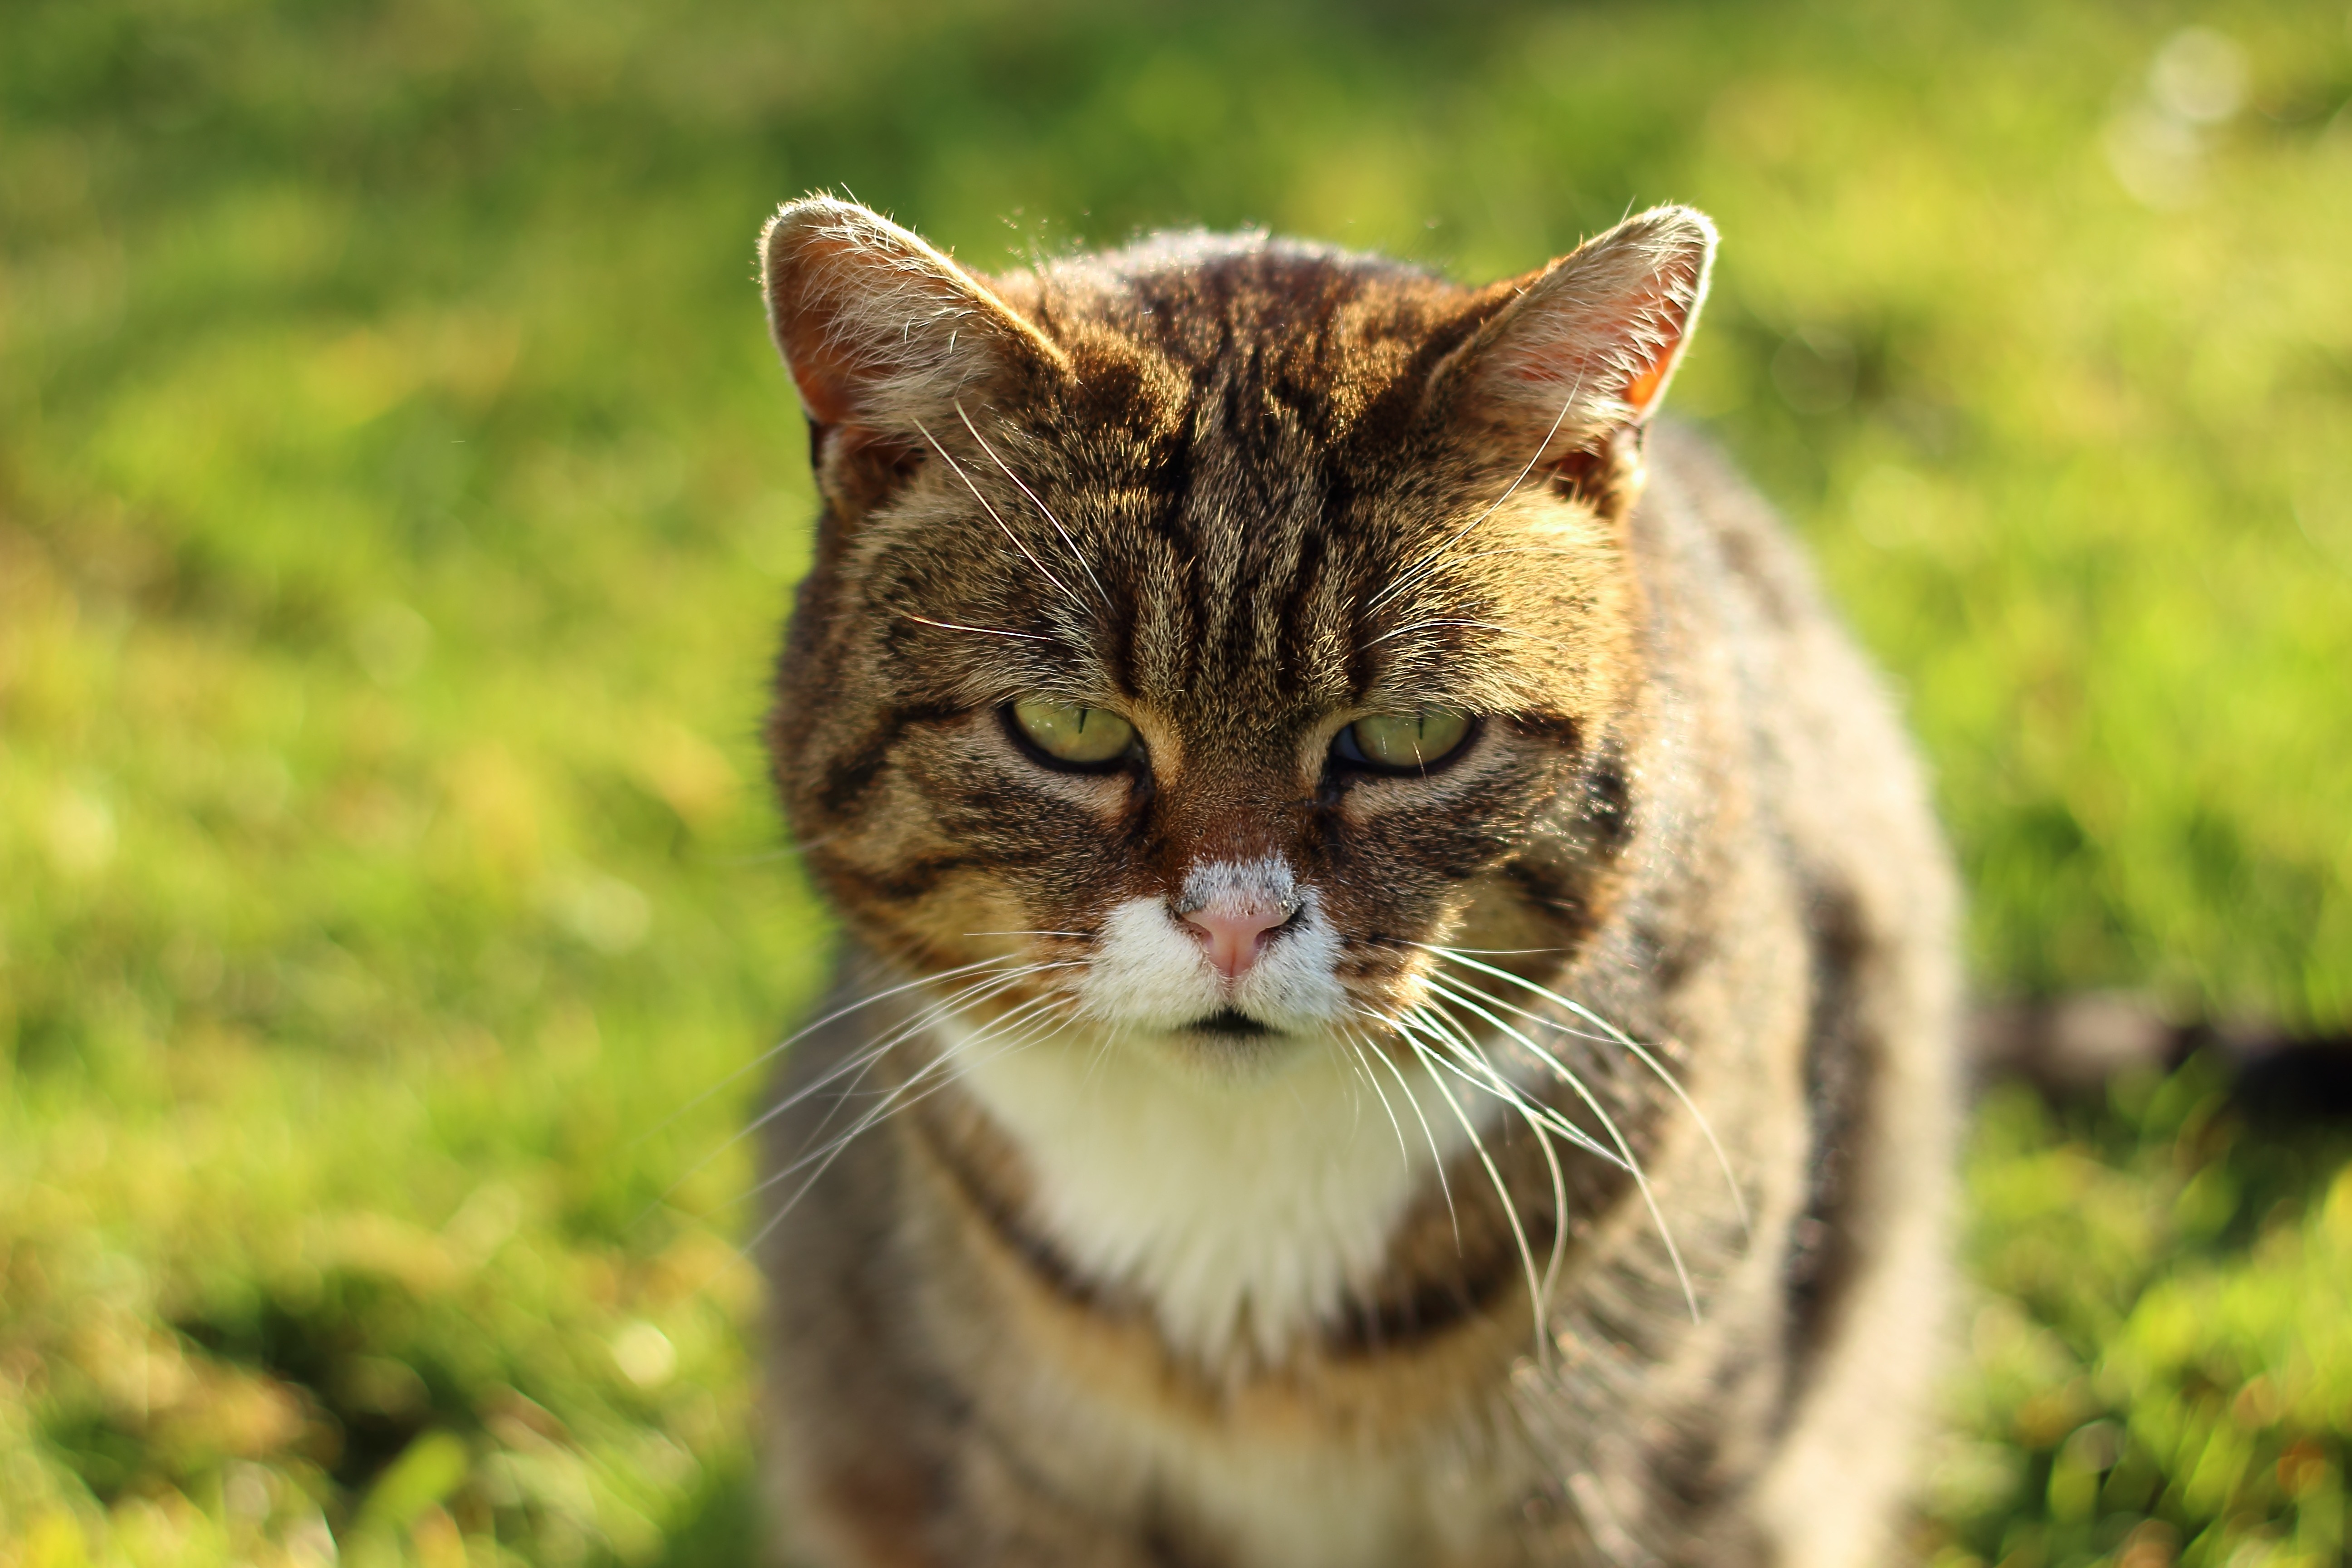
grass, light, sun, view, wildlife, cat, mammal, fauna, close up, face, whiskers, vertebrate, domestic cat, wildlife photography, mackerel, cat portrait, beard hair, tabby cat, european shorthair, hypnosis, wild cat, hypnotize, small to medium sized cats, cat like mammal, domestic short haired cat, pixie bob, rusty spotted cat, toyger